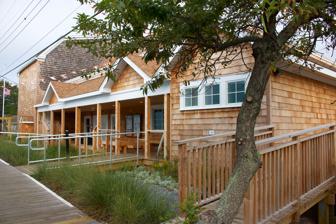
Building: Cherry Grove Community House and Theatre
Country: Unknown
Year built: 1948
Historic place in New York, US United States historic place Cherry Grove Community House and Theatre U.S. National Register of Historic Places Show map of New York Show map of the United States Location 180 Bayview Walk, Cherry Grove, New York Coordinates 40°39′36″N 73°05′26″W / 40.66000°N 73.09056°W / 40.66000; -73.09056 Built 1947 NRHP reference No. 13000373 Added to NRHP June 4, 2013 The Cherry Grove Community House and Theatre is a historic building in Cherry Grove, New York . It played an important part in the development of Cherry Grove as an LGBT town. History Fire Island is a barrier island off the southern shore of Long Island in New York state. In 1869, the Long Island Rail Road expanded to nearby Patchogue , initiating settlement on Fire Island. Ferries were built to accommodate visitors, and by the early nineteenth century, Fire Island hosted several resorts, including Cherry Grove. By the late 1920s, the island was a popular and welcoming destination for the LGBT community. Cherry Grove formed a homeowners' association as a de facto government of the unincorporated community. In 1944, this group met at Duffy's Hotel to become the Cherry Grove Property Owners Association, which featured committees on finance, art, the beach, and fire prevention. At a meeting of this group on September 29, 1945, members agreed to a plan to purchase a carriage house to convert to a community house. Following renovations, a meeting on January 25, 1946 established a board of directors, including association president Earl Blackwell. The community house was used for municipal government, including elections. It also hosted social activities, such as religious functions and fairs. Residents donated goods for use in the building. At a September 1948 board meeting, the Property Owners Association founded an "Artistic Activity Group." This group held theatrical performances at the community house; at the time, live theater was otherwise absent from the island. Saturday night shows became regular to meet demand. Veteran theater performers and directors such as Frank Carrington (founder of the Paper Mill Playhouse ), Cheryl Crawford (co-founded the Actors Studio ), and novelist Carson McCullers provided creative direction. Broadway and Hollywood actors and actresses such as Peggy Fears , Nancy Walker , and Betty Garde performed at the shows. Another fundraiser in 1948 financed a large addition to the theater. The theater provided a creative haven for the homosexual residents of Cherry Grove and their guests, where productions would openly address homosexual community issues. The Cherry Grove Theatre is the oldest continually operating gay summer theater in the United States. It was recognized by the National Park Service with a listing on the National Register of Historic Places on June 4, 2013. It is one of only five sites listed because of its association with LGBT history. However, almost 400 other such sites have been identified as candidates. See also Carrington House References